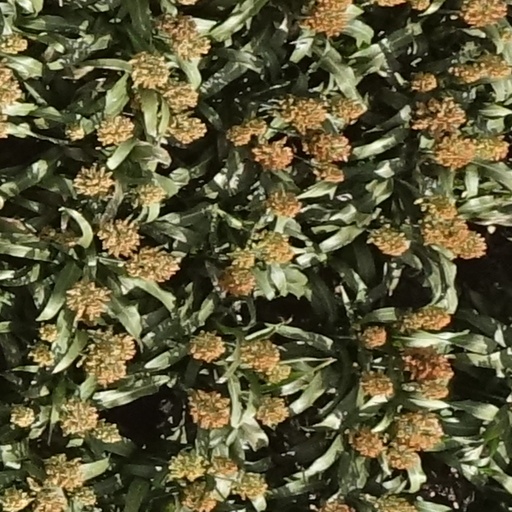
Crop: sorghum